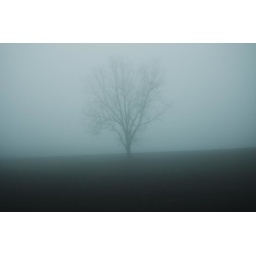
The black tree in the burnt field